Touraine-Amboise

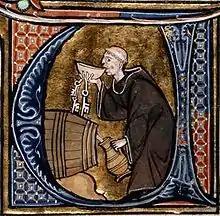
Monk tasting his wine

No information is available regarding wine-growing or wine production in the area directly around Amboise during the Middle Ages. One can only make deductions from what is known of the wine-growing history of the region, and assume that local circumstances would not have differed greatly.